Mugineic acid

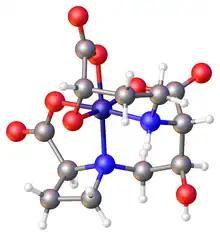
Structure of Co(III) complex of tetra-deprotonated mugineic acid (as sodium salt, not shown).

It is biosynthesized from S-methylmethionine. The compound binds metal ions as a hexadentate ligand.